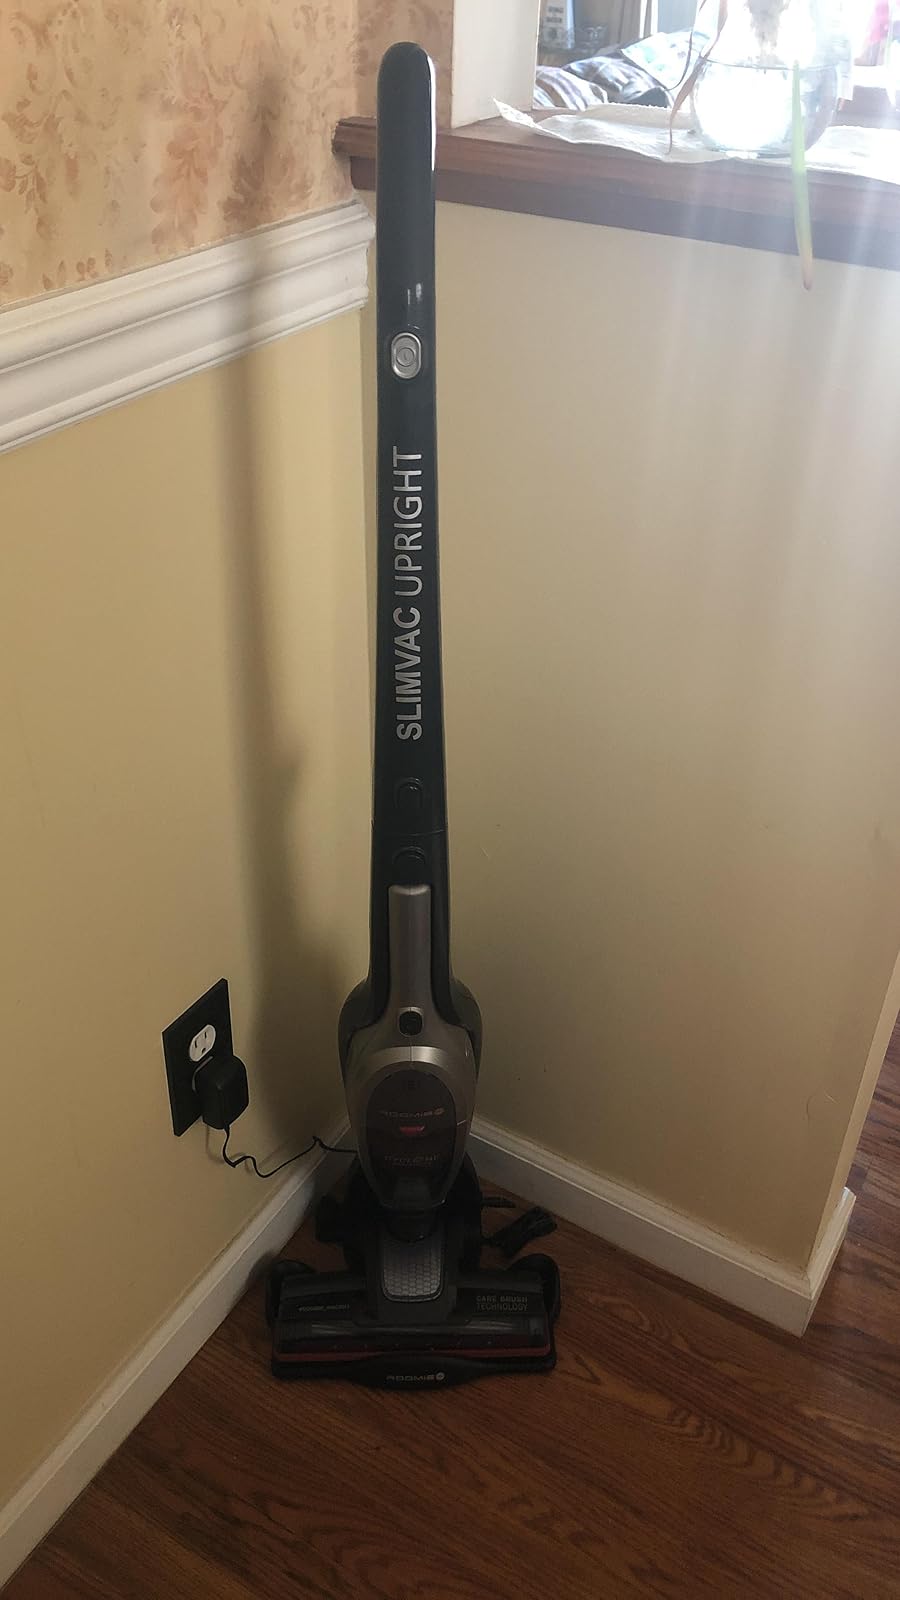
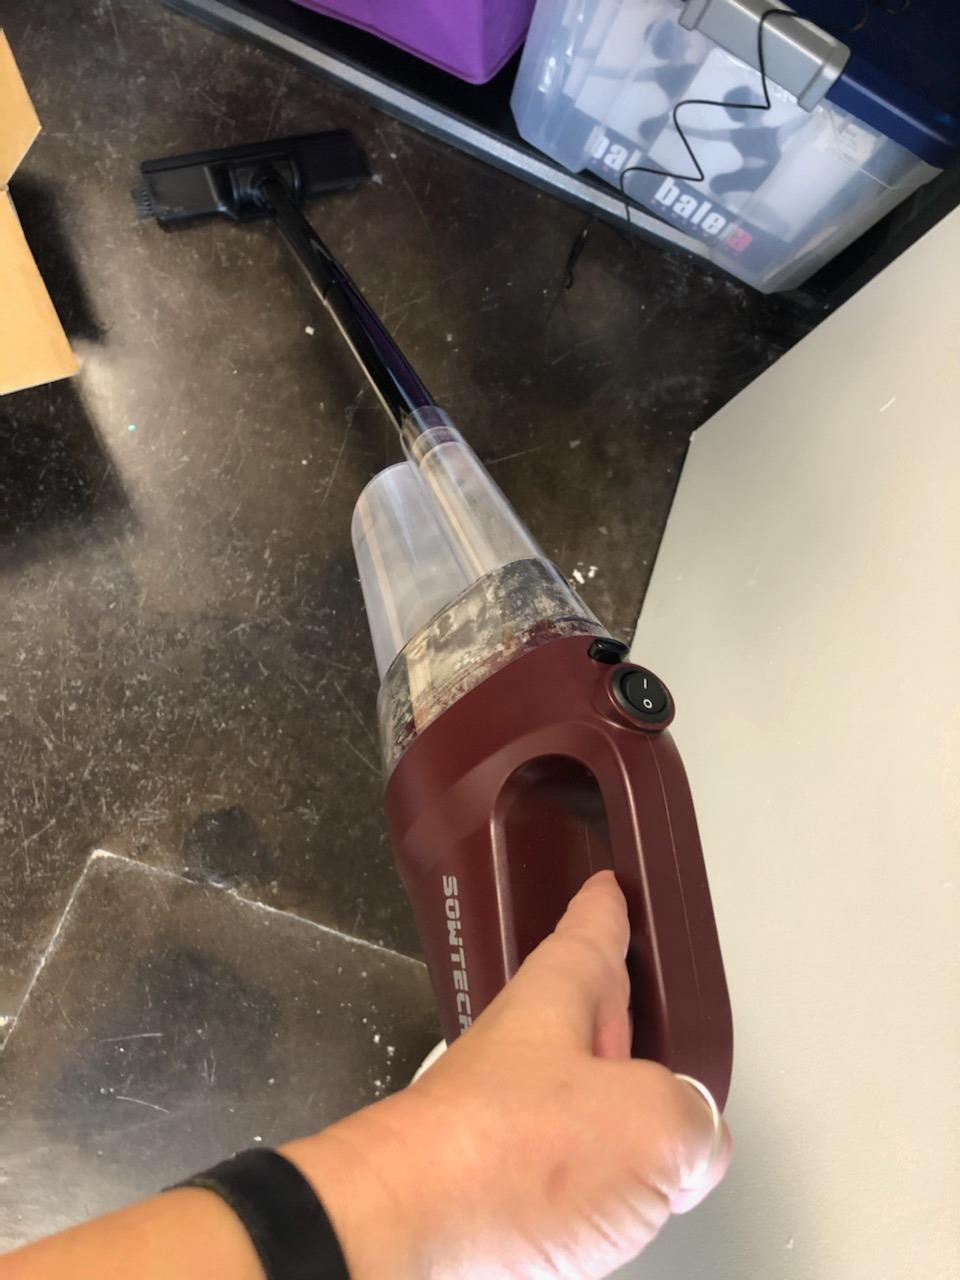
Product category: items_vacuum
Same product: no